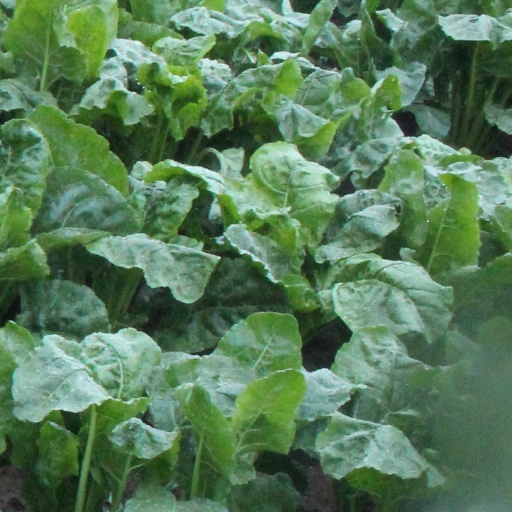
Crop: sugar beet